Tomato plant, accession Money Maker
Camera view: tilt-top (135 deg); turntable rotation: 270 degrees
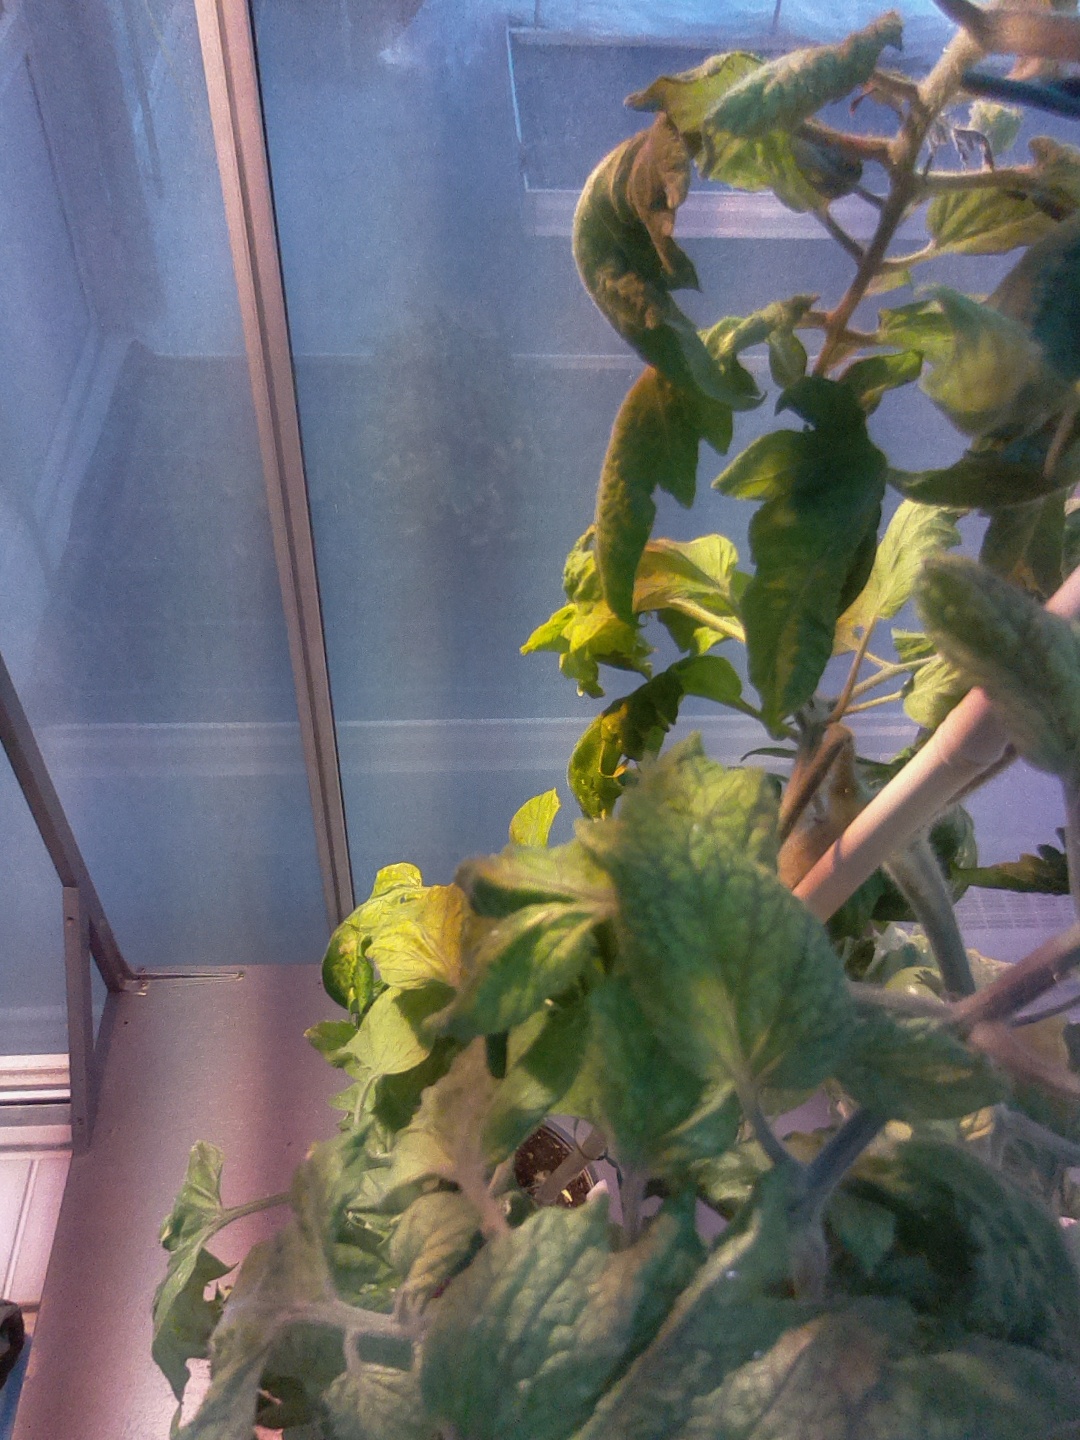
BBCH growth stage 76: 60%-70% of final fruit size